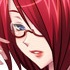
Portrait style: Anime Portrait